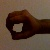
The image shows a hand gesture representing the number 0 in Indian Sign Language.